Little Auglaize River

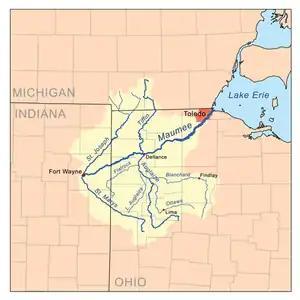
Map of the Maumee River watershed showing the Little Auglaize River.

The Little Auglaize River is a tributary of the Auglaize River in northwest Ohio in the United States. It drains a primarily rural farming area in the watershed of Lake Erie.